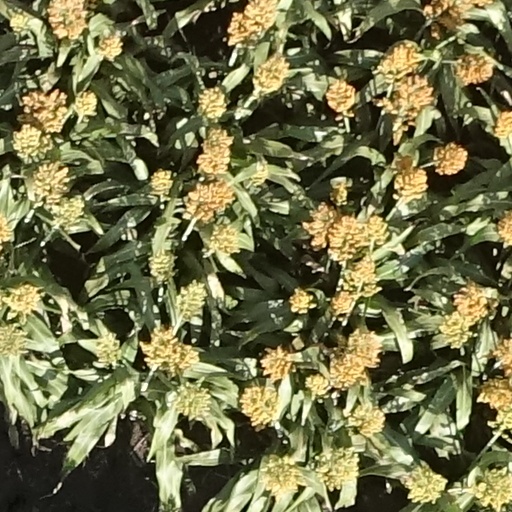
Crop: sorghum